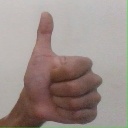
अक्षर: थ